Ataklan

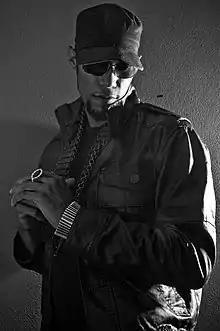
Ataklan

Mark Antonio Jiminez, better known by his stage name Ataklan is a Trinidadian singer-songwriter and performer primarily of the modern rapso tradition. Ataklan has been referred to as "Trinidad's answer to Beck" and a "fiercely independent songwriter and singer and arguably the most original artist to have emerged on the island since David Rudder". Since his emergence in 1993, Ataklan has released tracks including "Flambo", "Naked Walk", "Flood on the Main Road", "Shadow in de Dark", "Soca Girl" and "Caribbean Swagga", among numerous others.